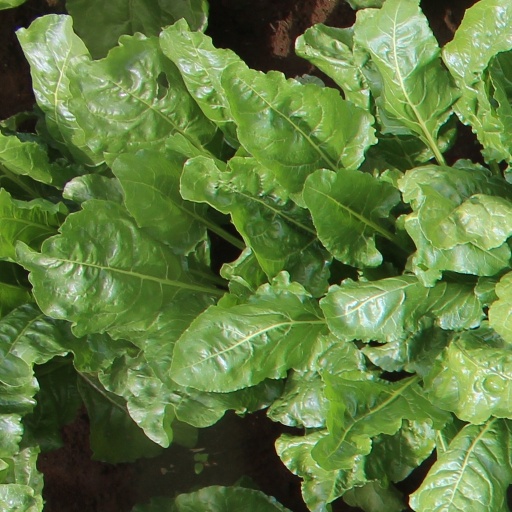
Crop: sugar beet